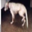
Label: dog